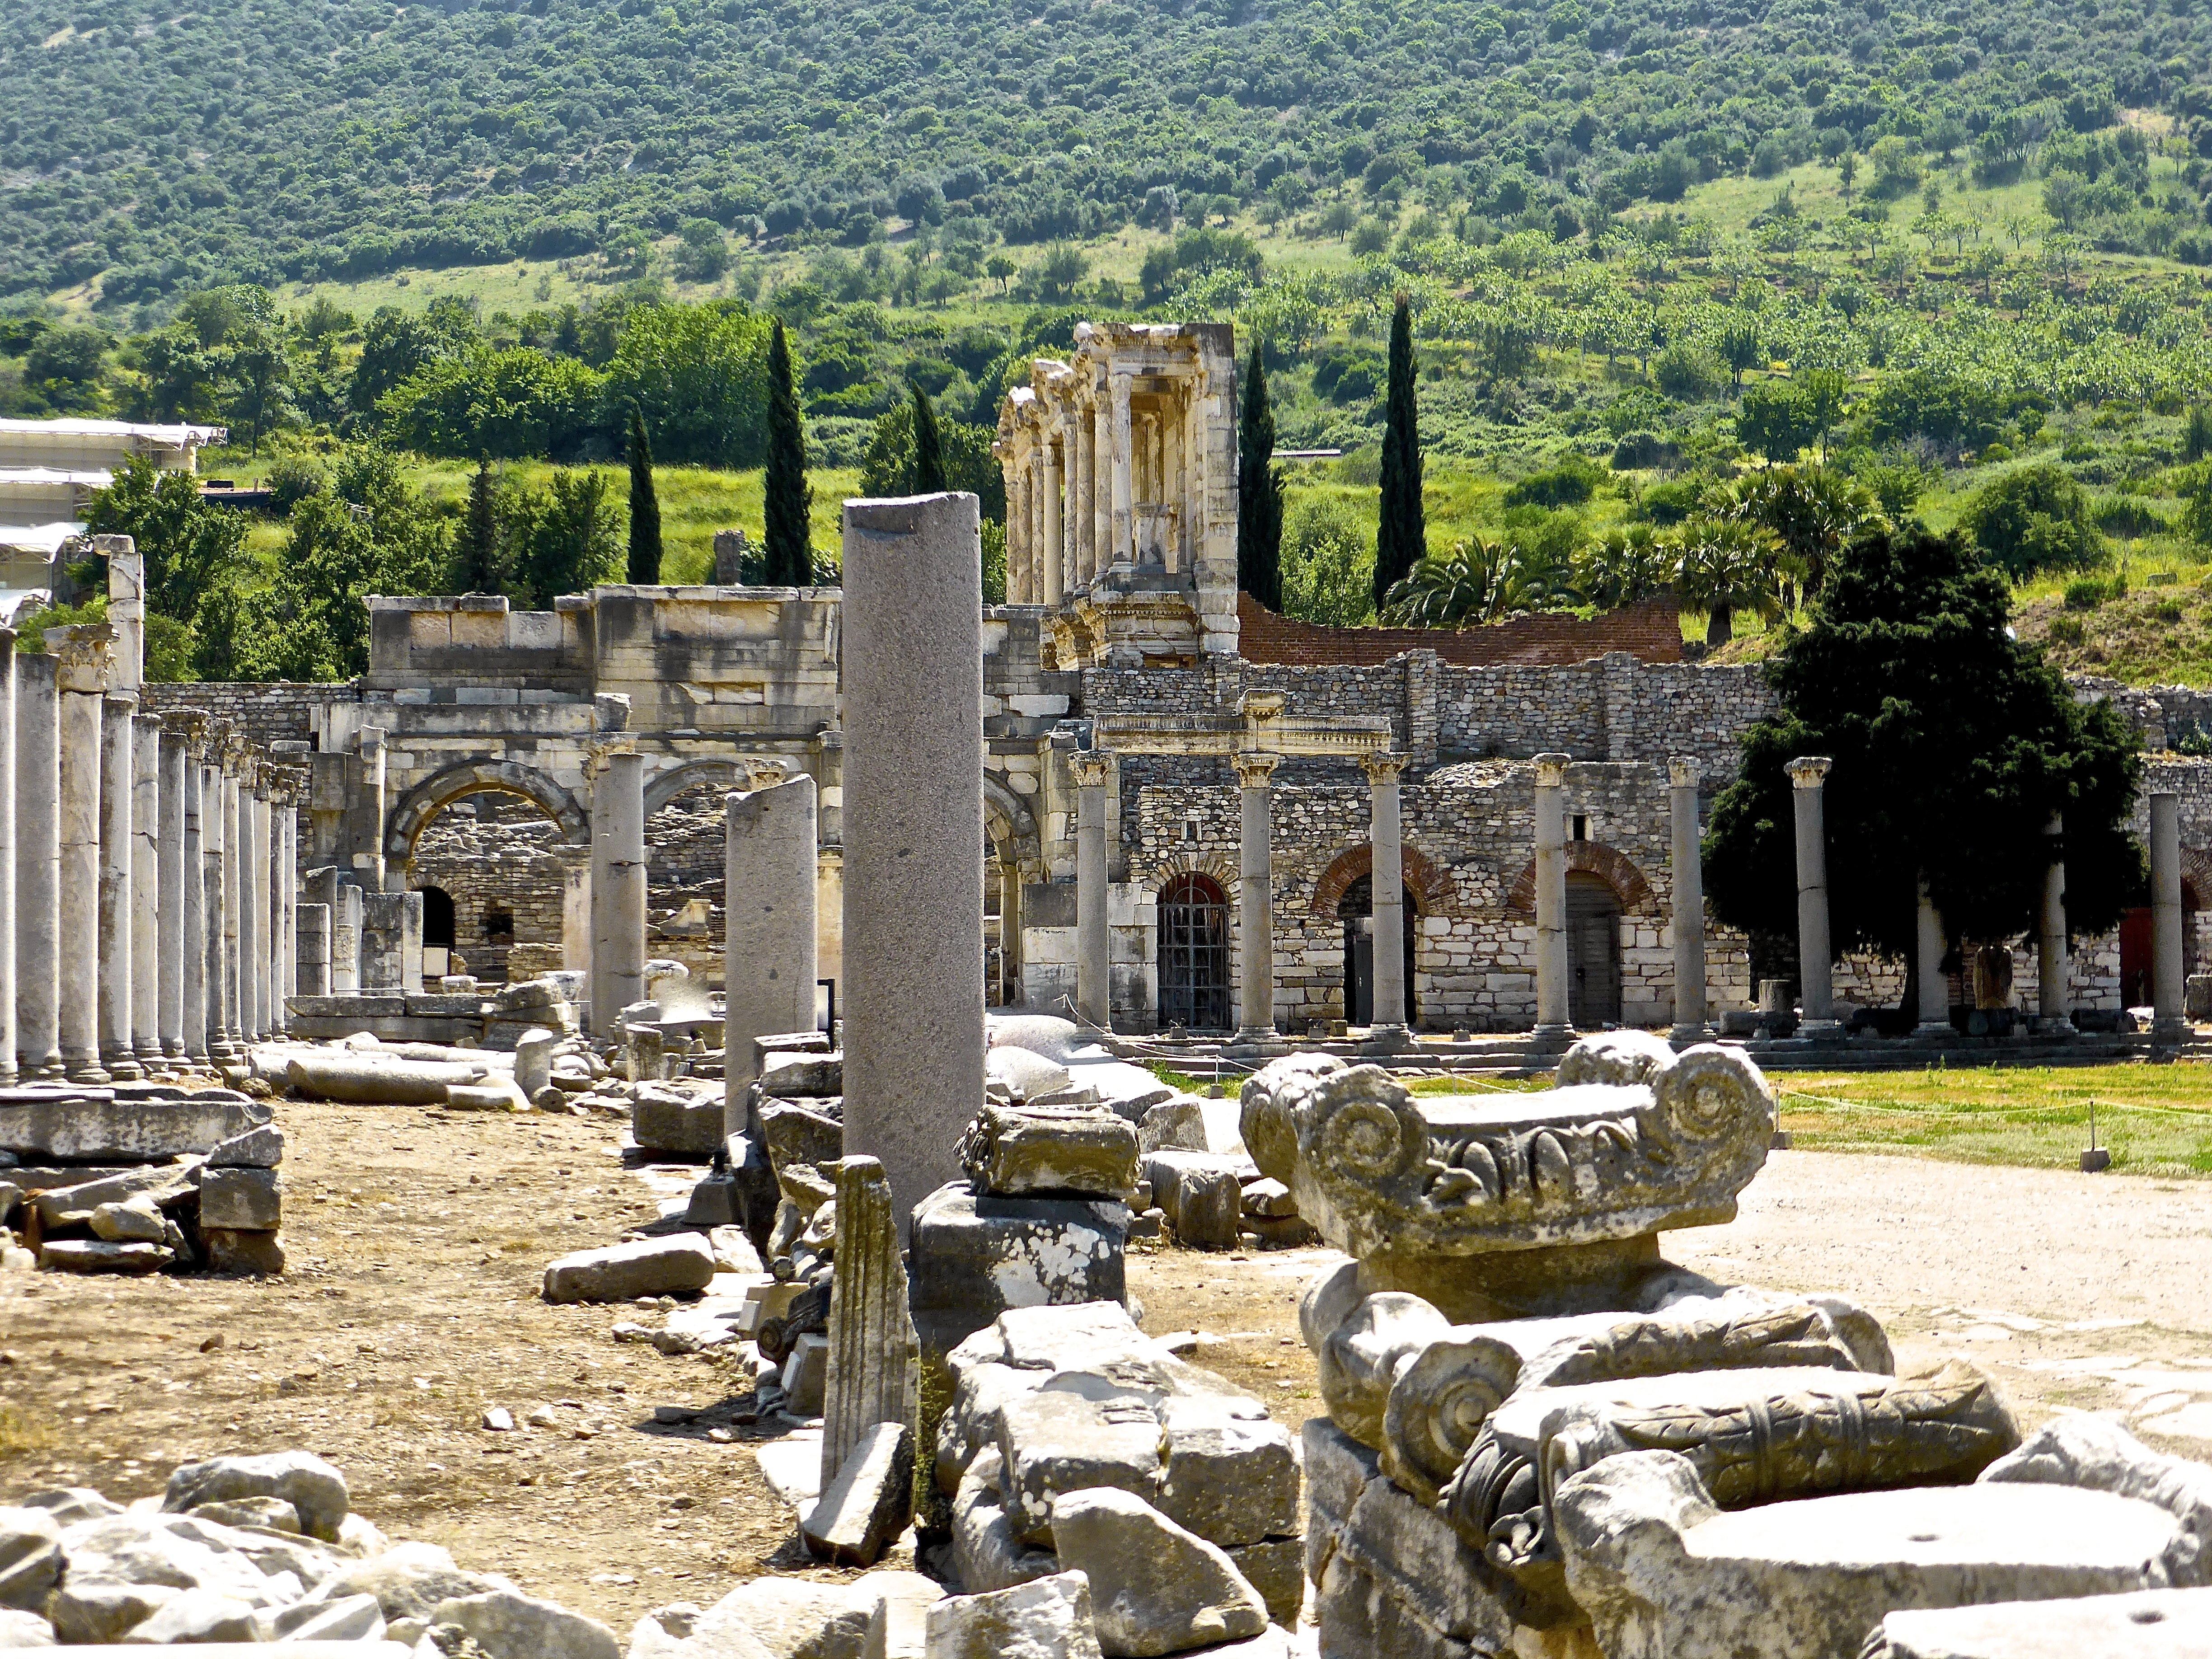
architecture, old, monument, column, ancient, landmark, cemetery, place of worship, temple, ruins, turkey, monastery, roman, history, historical, archaeological site, historic site, ancient history